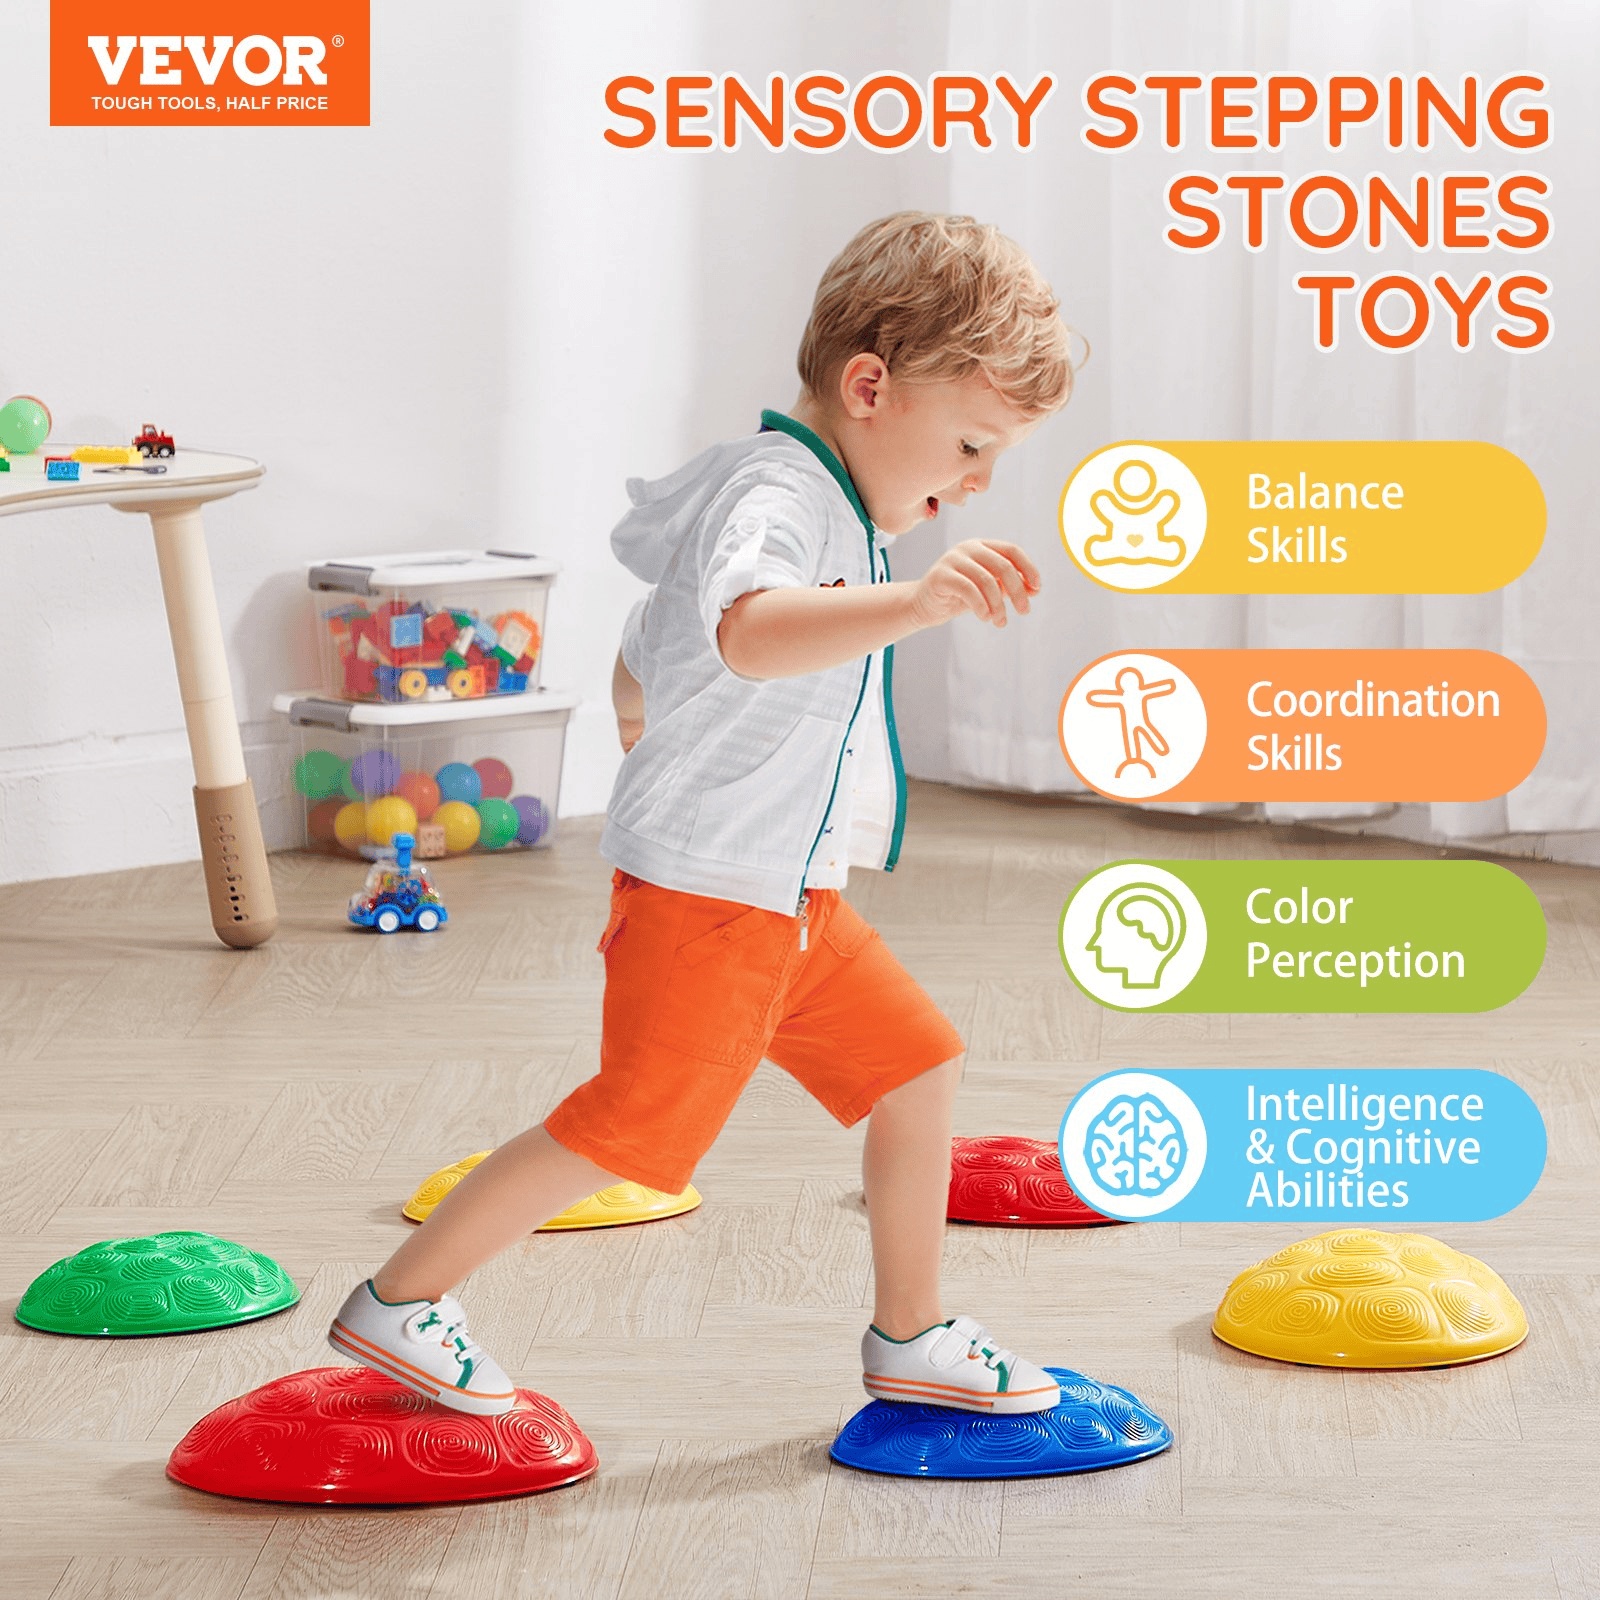
VEVOR Kids Balance Stepping Stones Sensory Obstacle Course 6 PCS Outdoor Indoor
Brand: The Little Big Store
VEVOR Kids Balance Stepping Stones Sensory Obstacle Course 6 PCS Outdoor Indoor Sensory Stepping Stones Safe Steps Every Time Premium Material Stack and Store in a Snap Multi-Scene Applicability Perfect Gift for Little Feet Color Scheme: Classic Multi-Color,Item Model Number: LY-2427,Product Weight: 3.1 lbs/1.4 kg,Material: PP + TPE Specifications: - Length: 31.0 in, Width: 27.0 in, Height: 21.0 in
Category: Toys & Games > Outdoor Play Equipment > Stilts